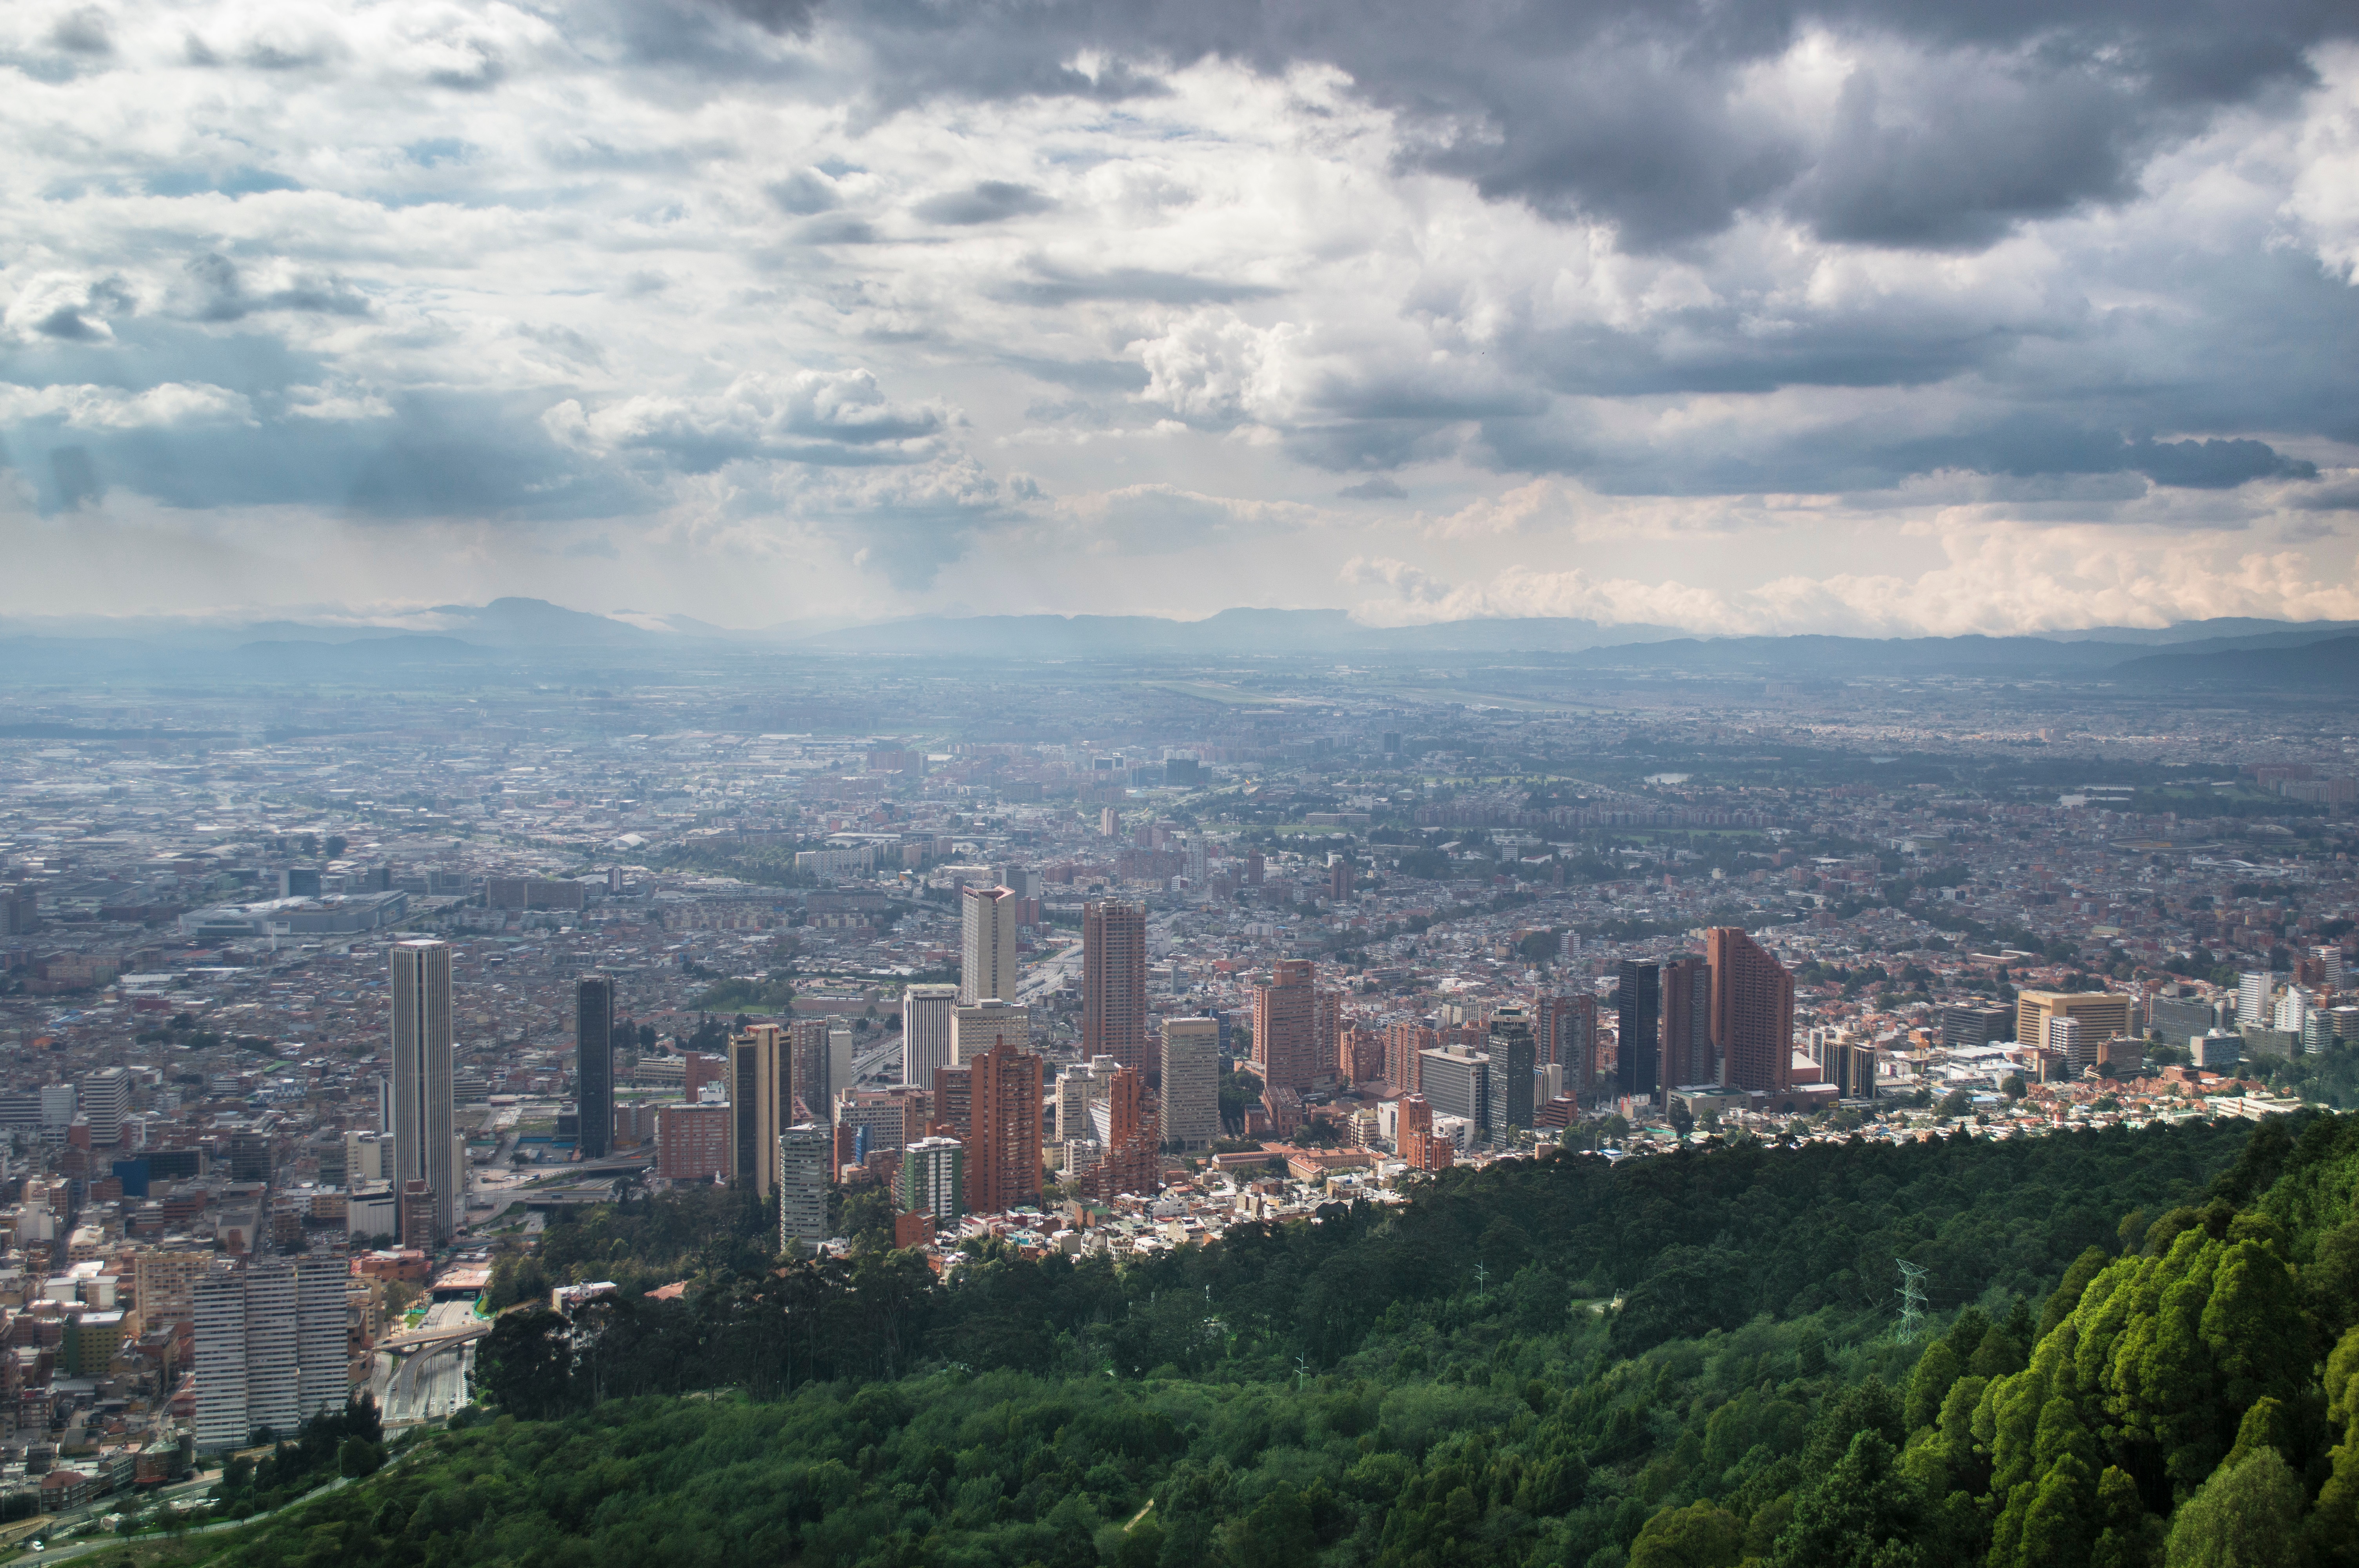
landscape, tree, horizon, mountain, cloud, sky, skyline, photography, hill, city, skyscraper, mountain range, cityscape, panorama, dusk, aerial photography, urban area, residential area, geographical feature, atmospheric phenomenon, human settlement, atmosphere of earth, mountainous landforms